Jåttåvågen Station

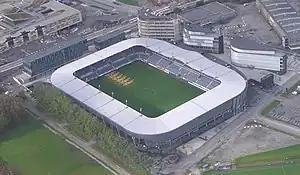
Jåttåvågen Station is located a minute's walk from Viking Stadion

The station is served by the Jæren Commuter Rail, operated by Go-Ahead. During regular operating hours on weekday, Go-Ahead operates four trains in each direction each hour. All northbound trains run to Stavanger Station, where they terminate. All four southbound trains operate to at least Sandnes Station, and two more continue to Nærbø Station and one runs to Egersund Station. Travel time to Stavanger is 8 minutes, to Sandnes Sentrum is 8 minutes, to Nærbø is 39 minutes and to Egersund is 57 minutes. NSB operates the line using Class 72 electric multiple units. Transfer to city bus is available away, which serves Kolumbus' Line 11.